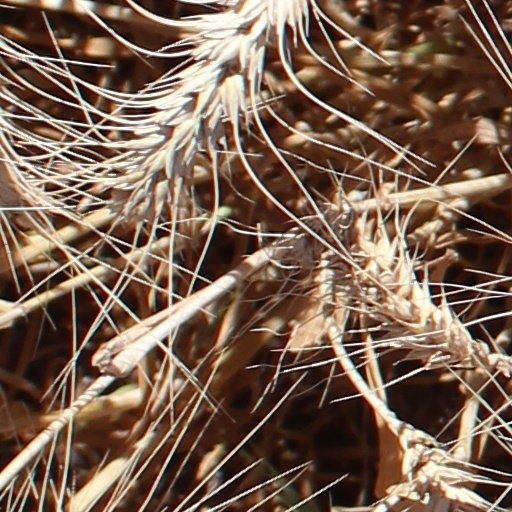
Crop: wheat